Photoconductive atomic force microscopy

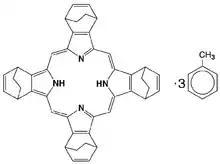
Chemical structure of (1,4:8,11:15,18:22,25-tetraethano-29H,31H-tetrabenzo[b,g,l,q]porphyrin (CP).

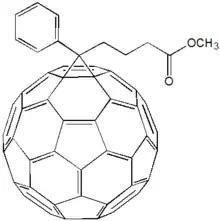
Chemical structure of phenyl-C61-butyric acid methyl ester (PCBM)

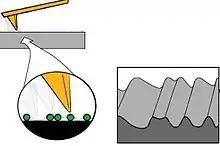
Decreased resolution caused by rounding of the AFM tip.

Once the sample preparation is complete, the sample is placed onto the scanning stage of the pc-AFM module. This scanning stage is used for x-y piezo translation, completely independent of the z-direction while using a z-piezo scanner. The piezo-electric material within this scanner converts a change in the applied potential into mechanical motion which moves the samples with nanometer resolution and accuracy. There are two variations in which the z-piezo scanner functions; one is contact mode while the other is tapping mode.